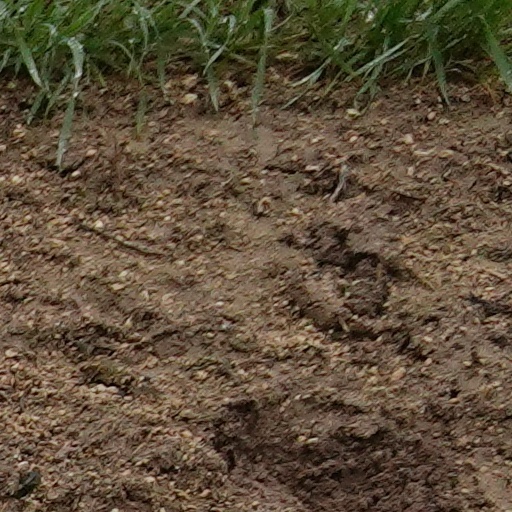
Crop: wheat